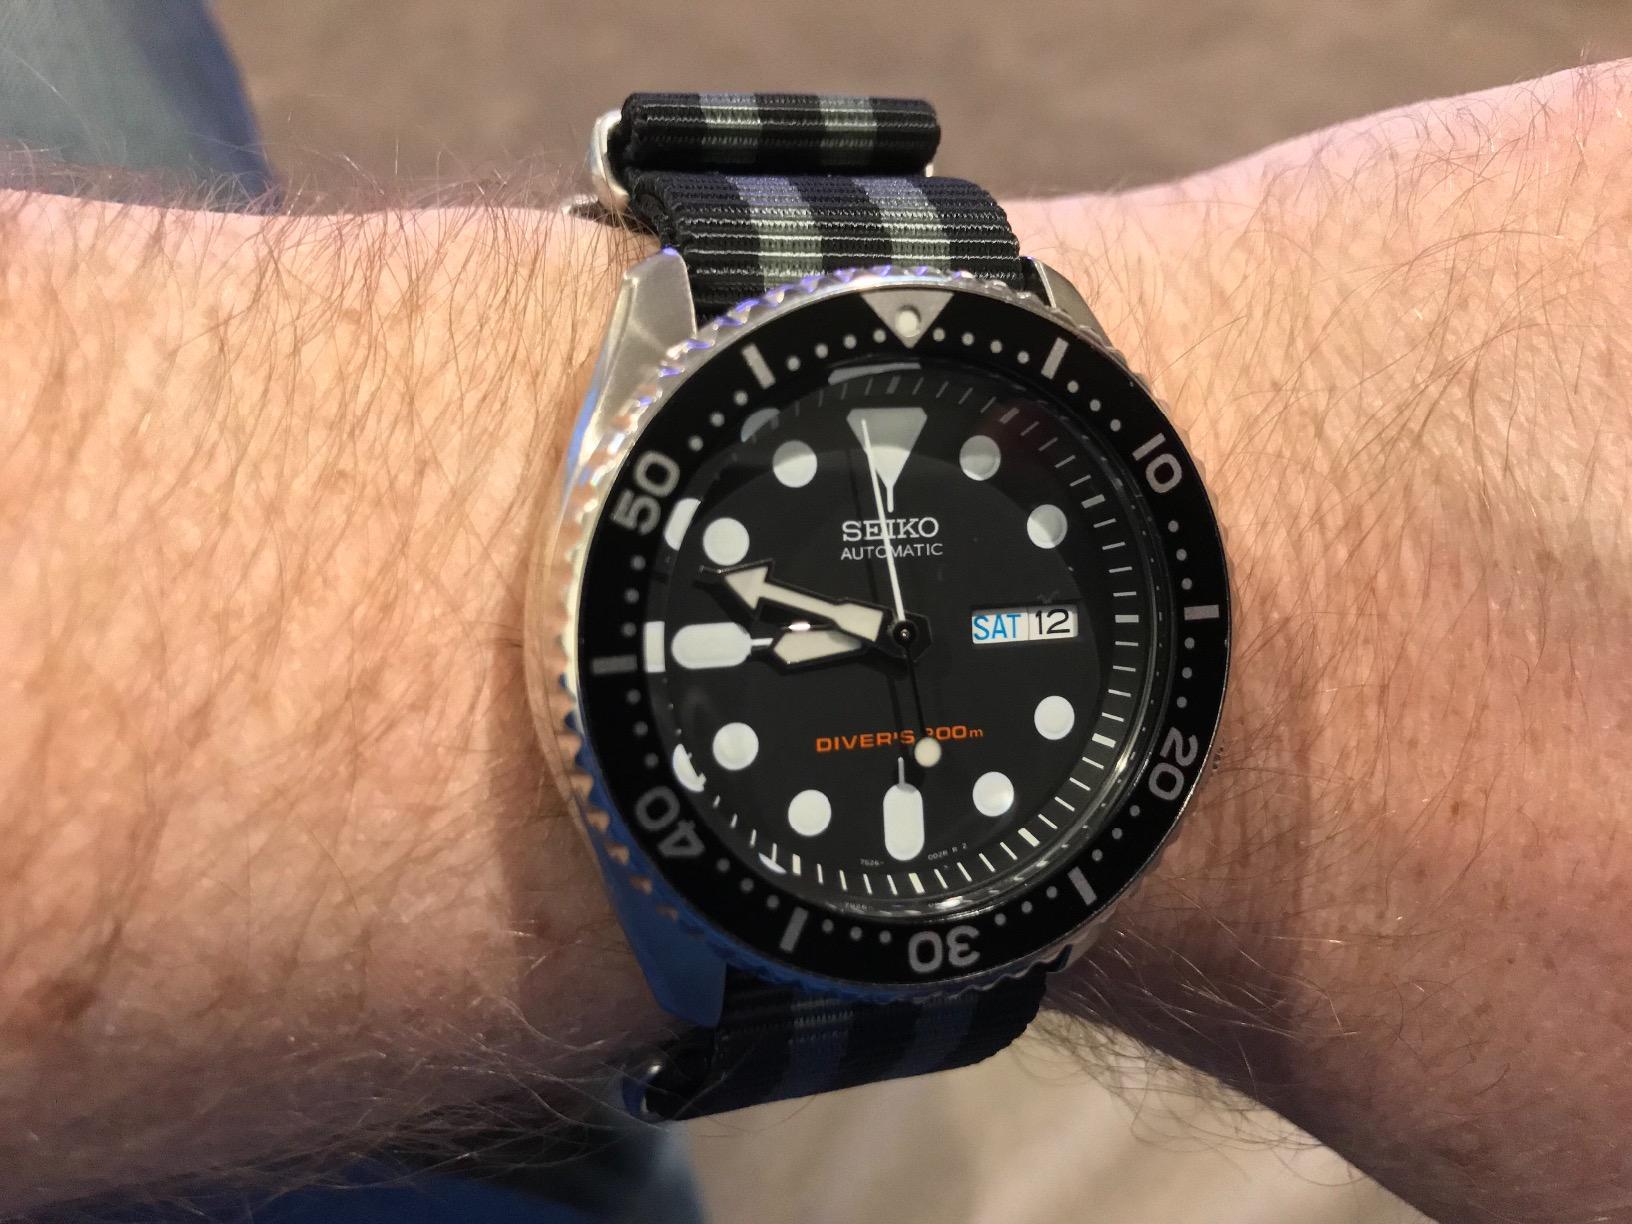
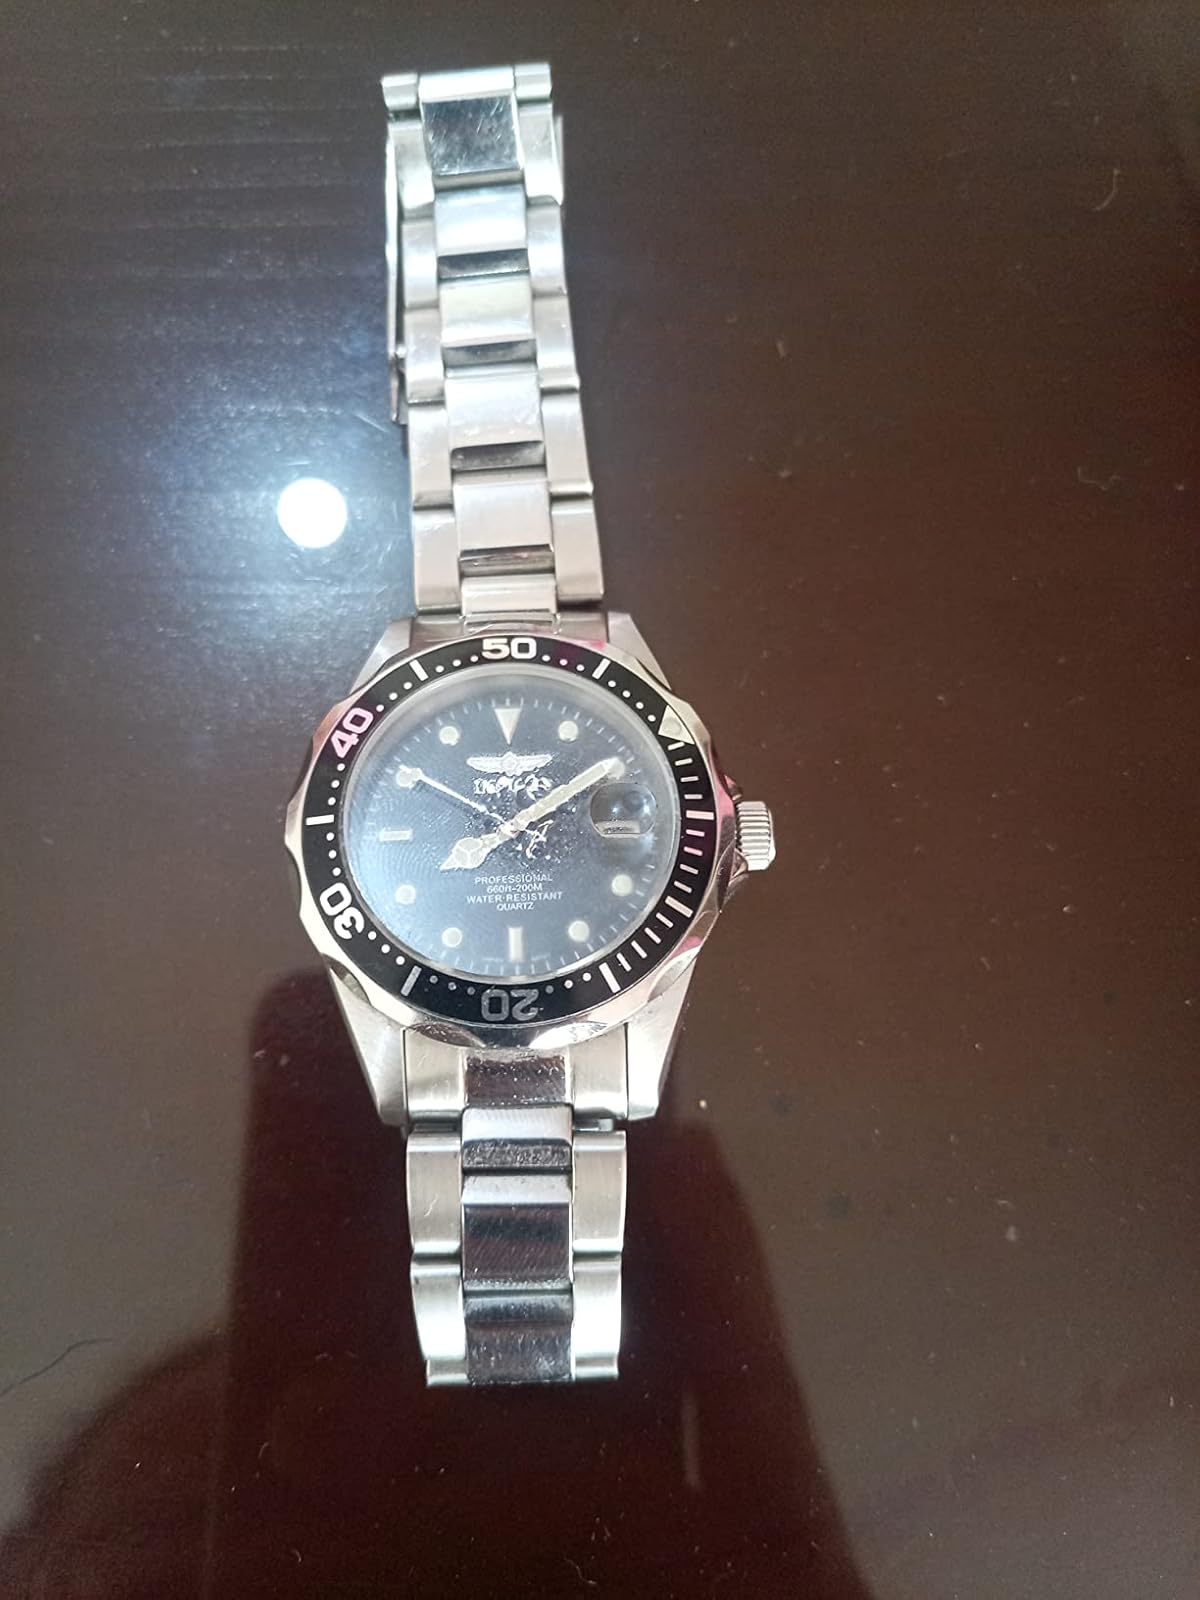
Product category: accessories_watch
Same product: no